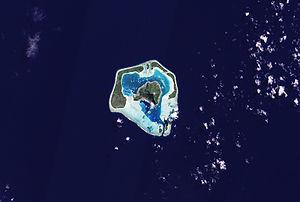
Maupiti est une des îles Sous-le-Vent dans l'archipel de la Société en Polynésie française. Elle forme, avec trois atolls, la commune de Maupiti dont elle est le chef-lieu.